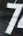
Number: 7